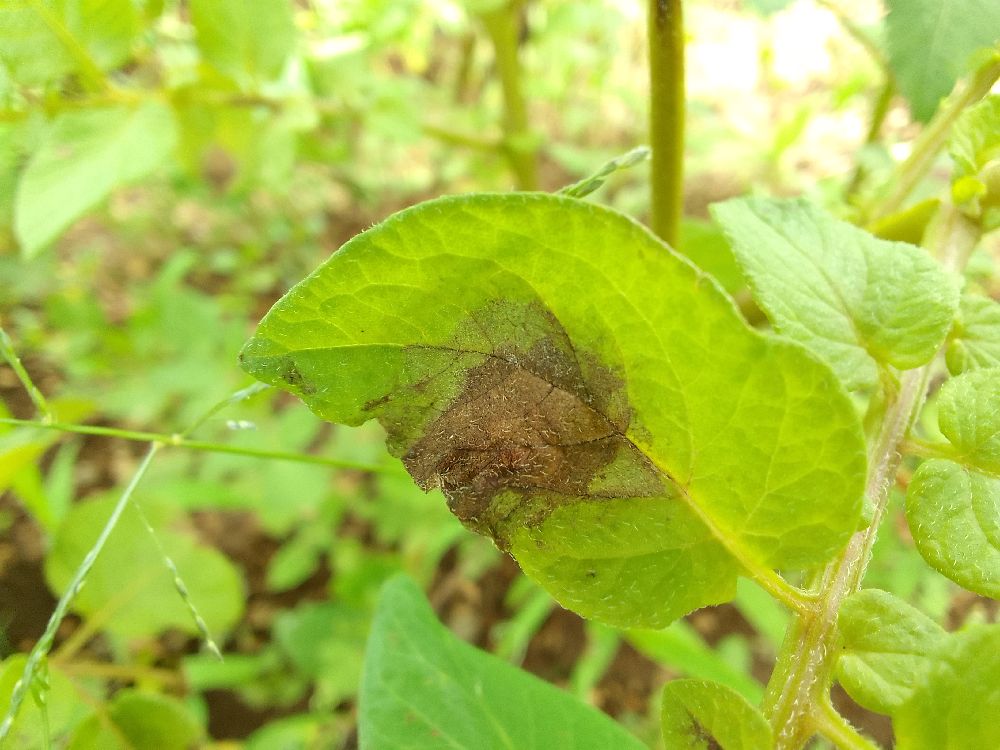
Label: Late blight